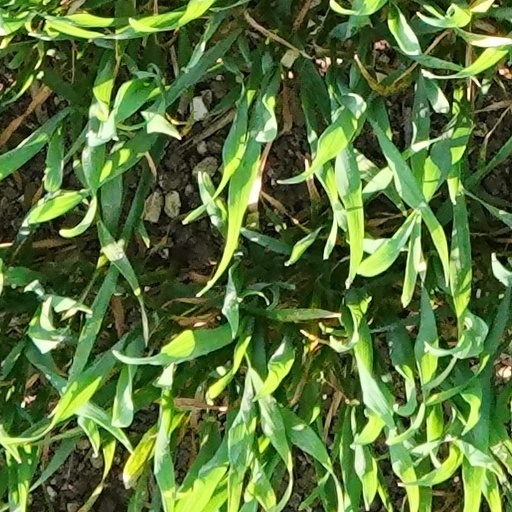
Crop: wheat